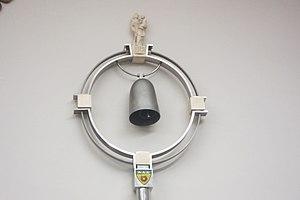
Le tintinnabule est une clochette sur un support portatif et constitue, avec l'ombrellino, l'un des emblèmes distinctifs des basiliques.